List of didelphimorphs

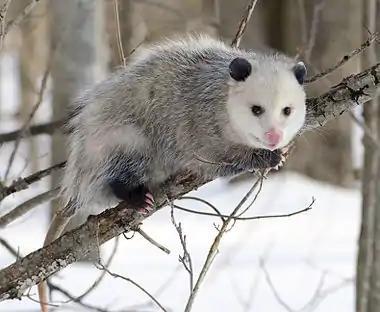
Gray opossum with white face

Didelphimorphia is an order of marsupial mammals. Members of this order are called didelphimorphs, or opossums. They are primarily found in South America, though some are found in Central America and Mexico and one, the Virginia opossum, ranges into the United States and Canada. They have a variety of sizes, shapes, and fur patterns, and range in size from the (plus tail) Kalinowski's mouse opossum to the (plus tail) Virginia opossum. Didelphimorphs are primarily found in forests, as well as savannas, shrublands, and grasslands. Almost no population estimates have been made for didelphimorph species, though the one-striped opossum is classified as Critically Endangered with a population of less than ten, Handley's slender opossum is also critically endangered, and the red-bellied gracile opossum is extinct, having last been seen in 1962.